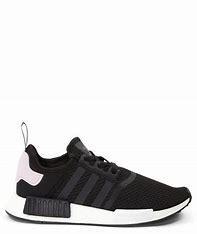
Brand: adidas
Model: NMD_R1 Athletic